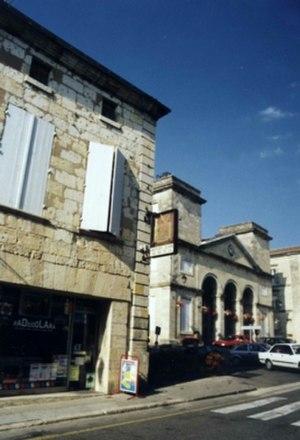
Maison natale de Jean-François Bladé à Lectoure (Gers, France).
Jean François Marie Zéphyrin Bladé, dit Jean-François Bladé, né à Lectoure le 15 novembre 1827 et mort à Paris le 30 avril 1900, est un magistrat, historien et folkloriste français. Son œuvre majeure est sa collecte des traditions orales de la Gascogne.